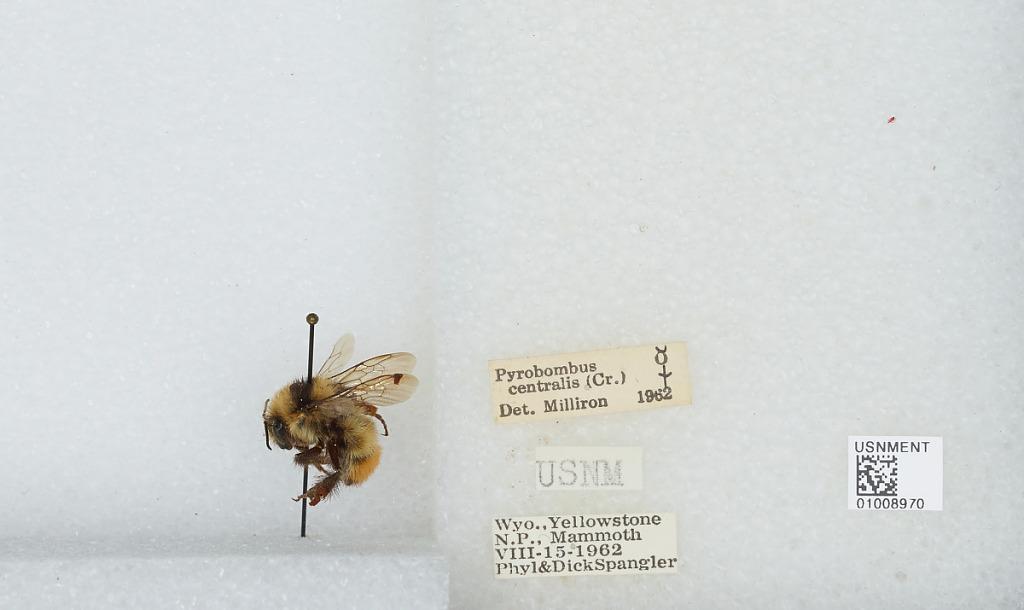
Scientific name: Bombus (Pyrobombus) centralis Cresson
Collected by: P. Spangler & D. Spangler
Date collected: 1962-8-15
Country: United States
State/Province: Wyoming
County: Park
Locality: Mammoth, Yellowstone National Park
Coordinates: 44.9769, -110.699
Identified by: Milliron